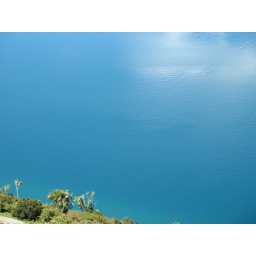
but there's no palmtree in Switzerland... and the water is not that blue